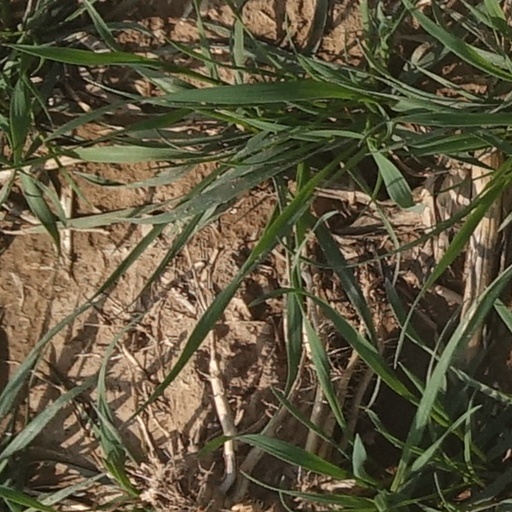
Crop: wheat